Thai Forest Tradition

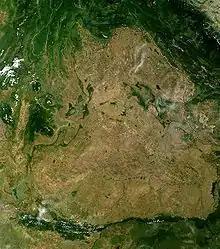
Satellite photo of Northeast Thailand: The once-lush area of Isan, where the Forest Tradition began, has now been almost entirely deforested.

In recent times, the Forest Tradition has undergone a crisis surrounding the destruction of forests in Thailand. Since the Forest Tradition had gained significant pull from the royal and elite support in Bangkok, the Thai Forestry Bureau decided to deed large tracts of forested land to Forest Monasteries, knowing that the forest monks would preserve the land as a habitat for Buddhist practice. The land surrounding these monasteries have been described as "forest islands" surrounded by barren clear-cut area.